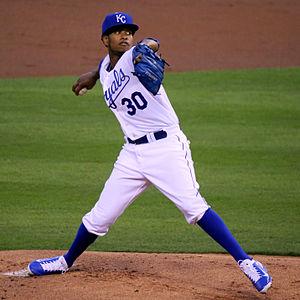
Yordano Ventura Hernandez est un lanceur droitier de baseball.